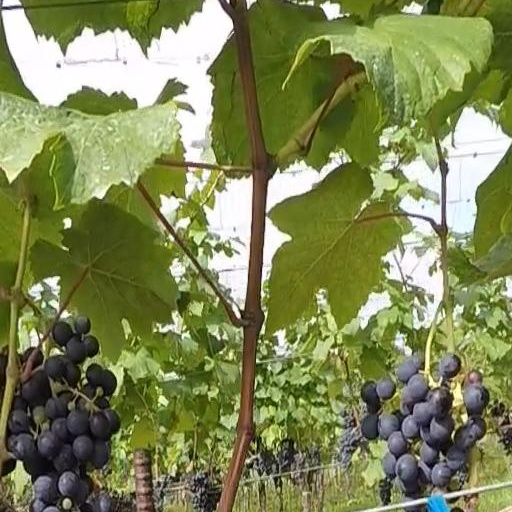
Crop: grape